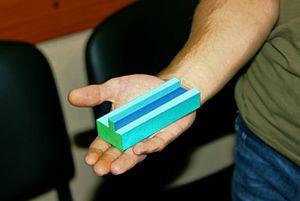
Objet impossible
Un objet impossible est la représentation d'une construction fictive d'un objet contraire aux lois physiques connues de la nature.